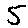
Label: 5